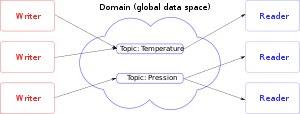
Publish-subscribe est un mécanisme de publication de messages et d’abonnement à ces derniers dans lequel les diffuseurs ne destinent pas a priori les messages à des destinataires. À la place, une catégorie est associée aux messages émis sans savoir s’il y a des destinataires. De la même manière, les destinataires s’abonnent aux catégories les intéressant et ne reçoivent que les messages correspondant, sans savoir s’il y a des diffuseurs.